Osama bin Laden death conspiracy theories

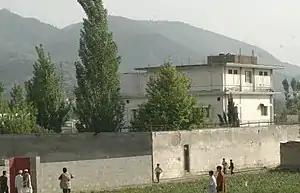
Bin Laden's compound

The death of Osama bin Laden on May 2, 2011, gave rise to various conspiracy theories, hoaxes and rumors. These include the ideas that he had died earlier, or that he lived beyond the reported date. Doubts about Bin Laden's death were fueled by the U.S. military's supposed disposal of his body at sea, the decision to not release any photographic or DNA evidence of Bin Laden's death to the public, the contradicting accounts of the incident (with the official story on the raid appearing to change or directly contradict previous assertions), and the 25-minute blackout during the raid on Bin Laden's compound during which a live feed from cameras mounted on the helmets of the U.S. special forces was cut off.